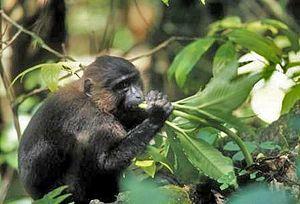
Le macaque maure est une espèce de primates de la famille des Cercopithecidae.